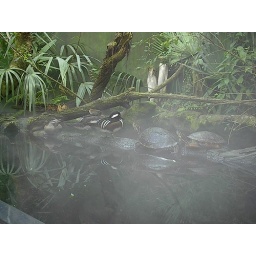
wood duck and turtles in the fog